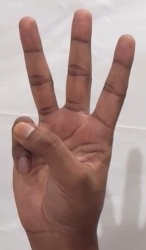
ASL sign: W